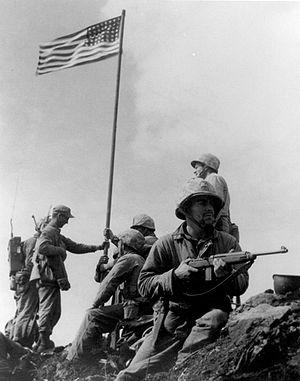
Raising the Flag on Iwo Jima est une photographie renommée prise le 23 février 1945 par le photographe américain Joe Rosenthal avec un appareil Speed Graphic. Elle dépeint cinq Marines américains et un soldat infirmier de la Navy hissant le drapeau des États-Unis sur le mont Suribachi, lors de la bataille sur l'île japonaise d'Iwo Jima durant la Seconde Guerre mondiale.
Le drapeau des États-Unis, surnommé Stars and Stripes, The Star-Spangled Banner ou encore Old Glory, est le drapeau national et le pavillon national des États-Unis. Il se compose de treize bandes horizontales rouges et blanches d’égale largeur disposées alternativement, et d’un canton supérieur de couleur bleue parsemé de cinquante petites étoiles blanches à cinq pointes arrangées selon neuf rangées horizontales.